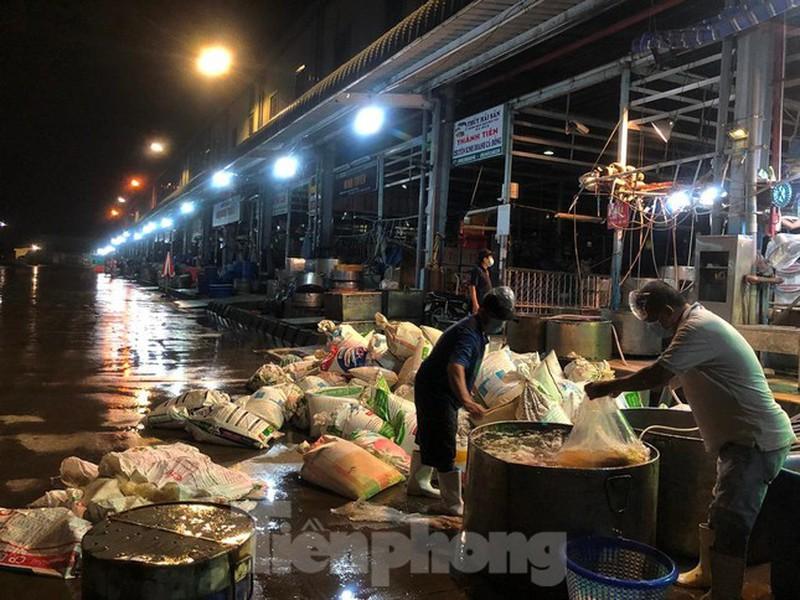
có hai người đàn ông đang đứng bên cạnh một chiếc nồi